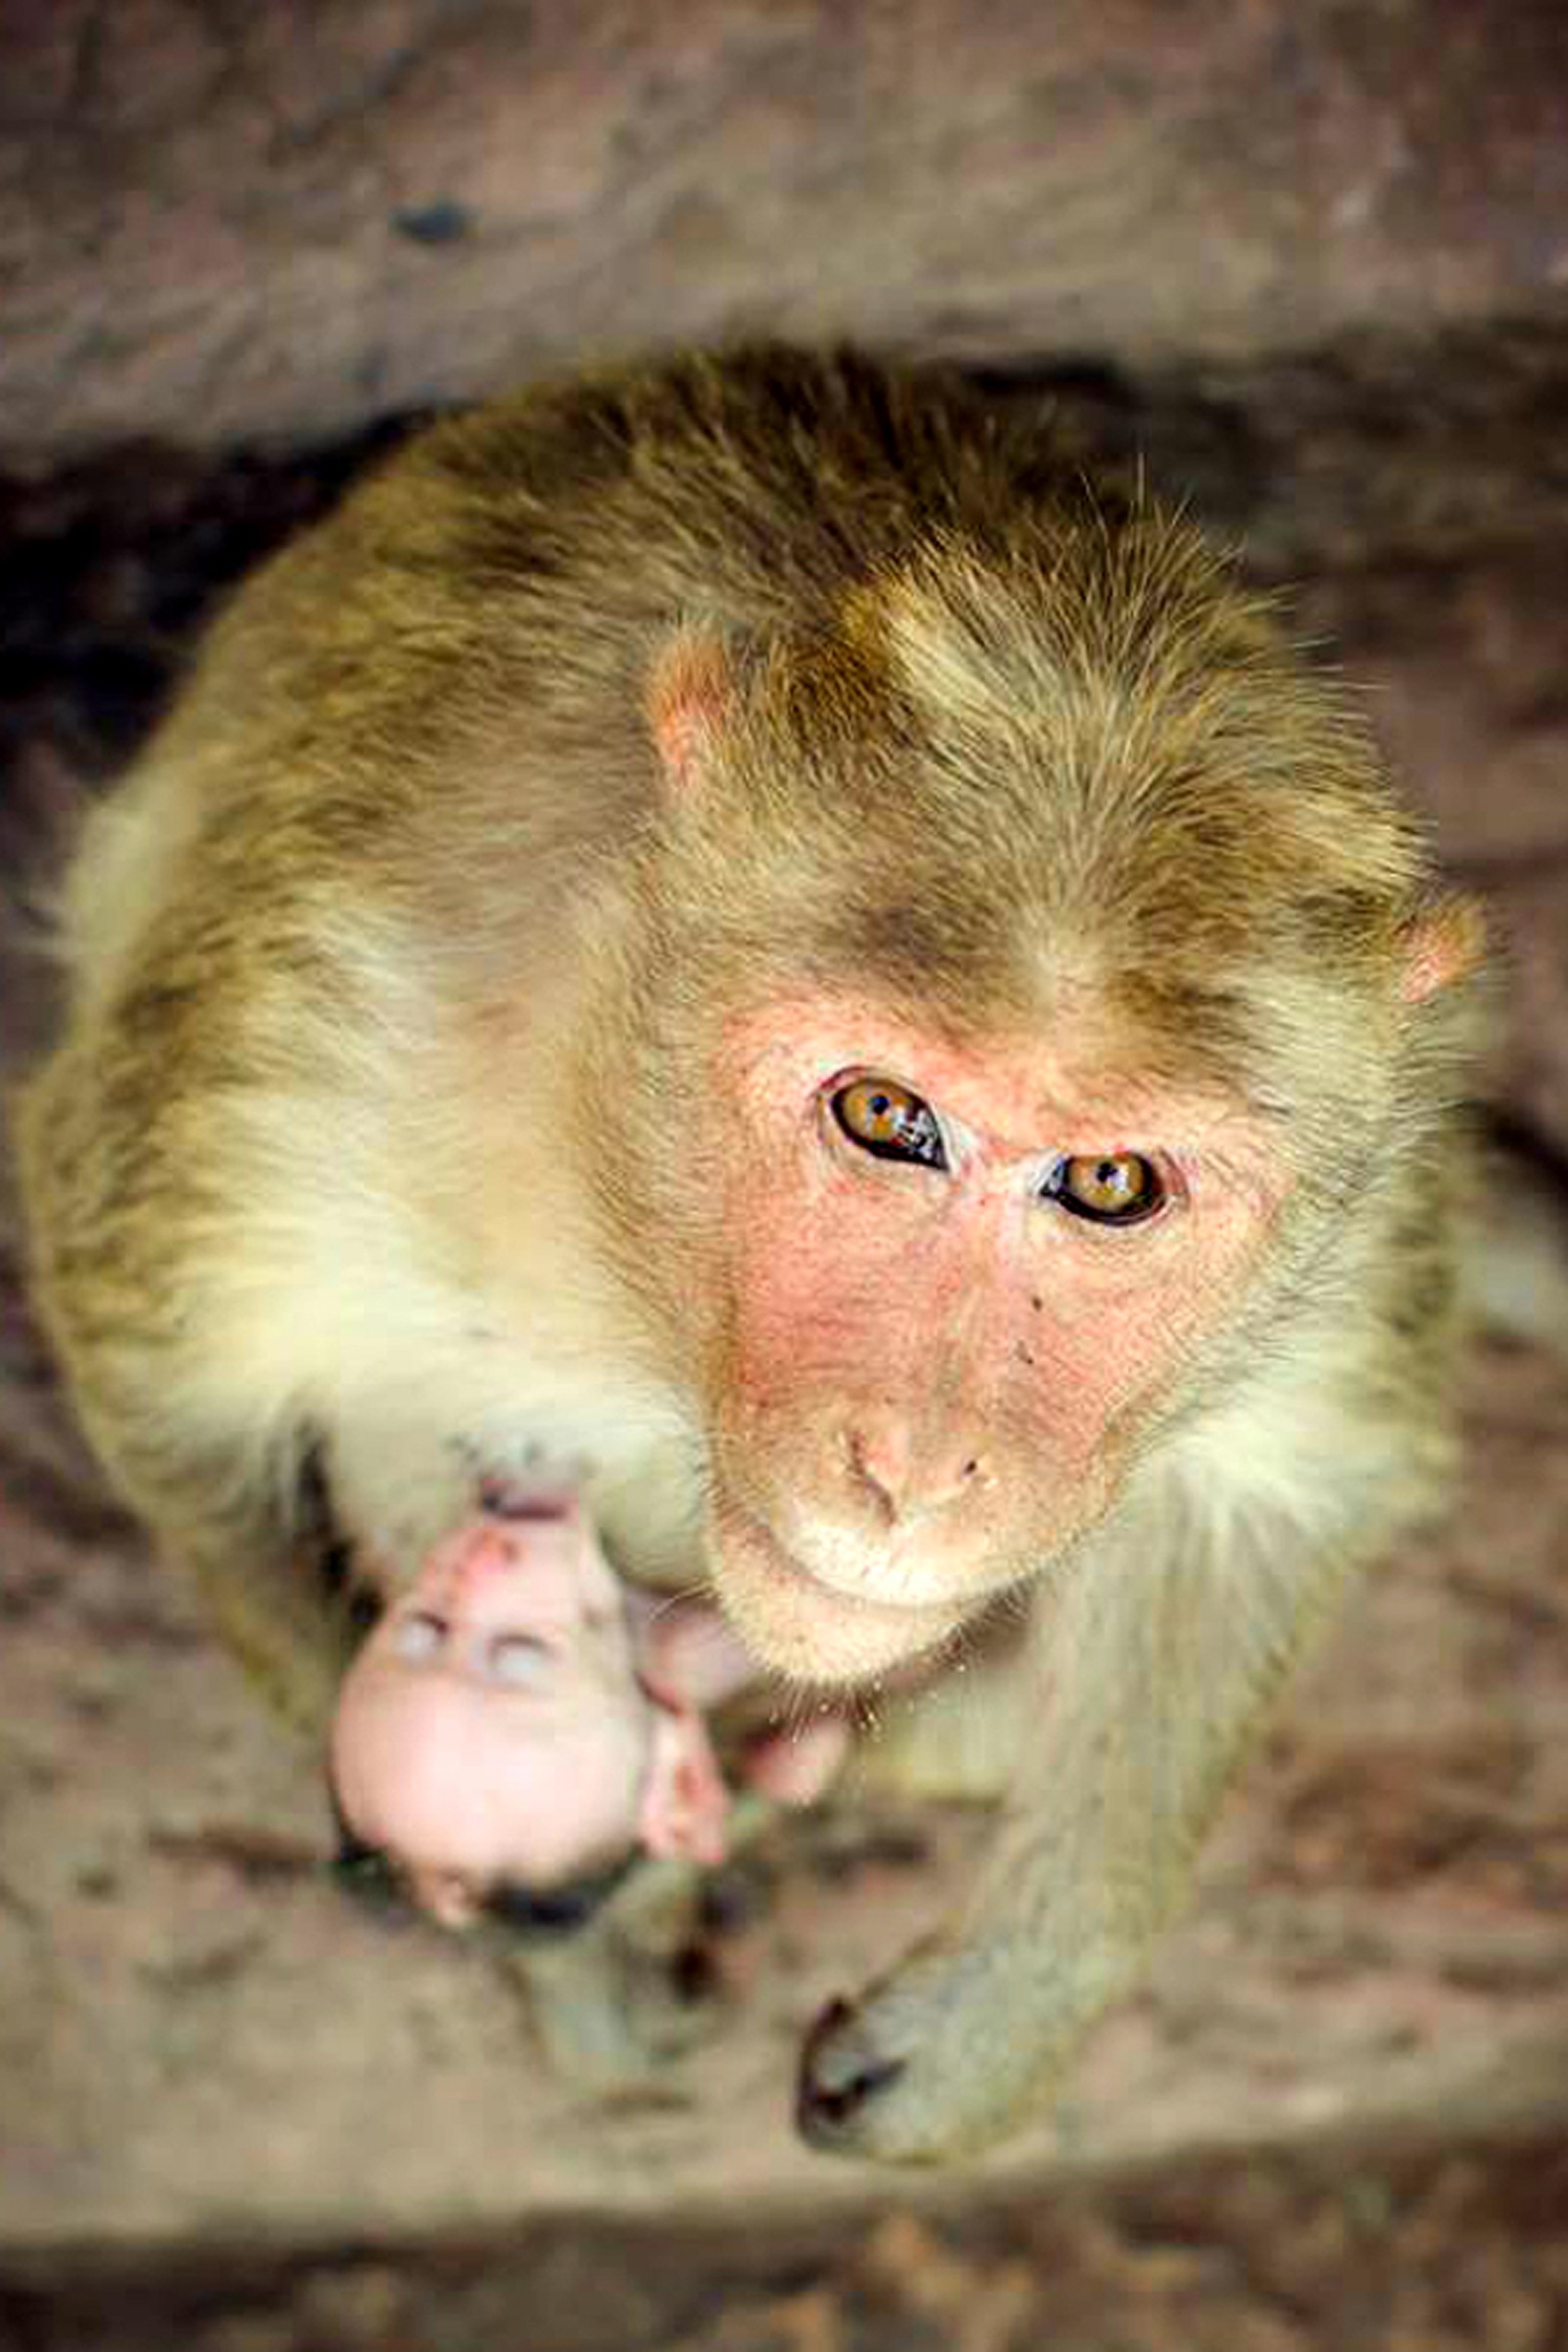
nature, forest, animal, cute, female, wildlife, wild, love, jungle, mammal, monkey, baby, fauna, primate, family, mother, vertebrate, macaque, old world monkey, new world monkey